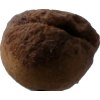
Label: peach